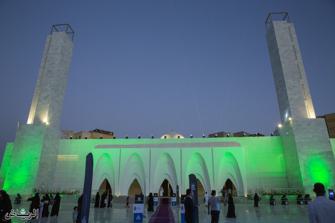
Building: Abdulaziz Abdullah Sharbatly Mosque
Country: Saudi Arabia
Year built: 2024
The world's first 3D printed mosque in Jeddah, Saudi Arabia Abdulaziz Abdullah Sharbatly Mosque Arabic : جامع عبدالعزيز عبدالله الشربتلي Religion Affiliation Sunni Islam Ecclesiastical or organisational status Mosque Status Active Location Location Jeddah Country Saudi Arabia Location of the mosque in Saudi Arabia Geographic coordinates 21°45′11″N 39°10′31″E / 21.75302°N 39.17536°E / 21.75302; 39.17536 Architecture Architect(s) Mohammed bin Adam al-Suqair Type Mosque architecture Style Hejazi Founder Wajnat Abdulwahed General contractor National Housing Company Completed 2024 Specifications Dome (s) 1 Minaret (s) 2 Site area 5,600 m 2 (60,000 sq ft) The Abdulaziz Abdullah Sharbatly Mosque ( Arabic : جامع عبدالعزيز عبدالله الشربتلي ) is a Sunni Islam Friday mosque located in the al-Jawhara neighbourhood, Jeddah , Saudi Arabia . Inaugurated on 6 March 2024, it covers an area of 5,600 m 2 (60,000 sq ft). It is the first mosque in the world that was constructed using 3D printing technology , reflecting Hejazi architecture. The mosque was built by Wajnat Abdulwahed, the widow of Saudi Arabian businessman Abdulaziz Abdullah Abbas Sharbatly, who died in 2021 and after whom the mosque is named. Overview The Abdulaziz Abdullah Sharbatly Mosque was inaugurated on 6 March 2024. It is the first mosque in the world that was constructed using 3D printing technology. The four printers used in 3D printing technology were manufactured by China-based Hangzhou GuanLi Company. The mosque was designed by Mohammed bin Adam al-Suqair and was built as part of several projects overseen by the National Housing Company, the investment arm of the Ministry of Municipal and Rural Affairs and Housing . The mosque was a brainchild of Wajnat Abdulwahed, the widow of Saudi Arabian businessman and equestrian Abdulaziz Abdullah Abbas Sharbatly, after whom the mosque is named. Wajnat is the CEO of Fursan Real Estate, the company that took part in the construction, which took six months in total. The design of the open outdoor area of the mosque was inspired by Hijr Ismail , also known as Hateem, beside the Kaaba in the Grand Mosque in Mecca and incorporates elements of traditional Hejazi architecture while adhering to the values of the King Salman Urban Charter. The mosque was completed almost one year before the planned construction of the world's first 3D–printed mosque in Dubai , which was slated to be built by 2025. See also Saudi Arabia portal Islam portal Islam in Saudi Arabia List of mosques in Saudi Arabia References